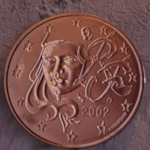
Coin value: 5cents
Country: fr
Edition: standard